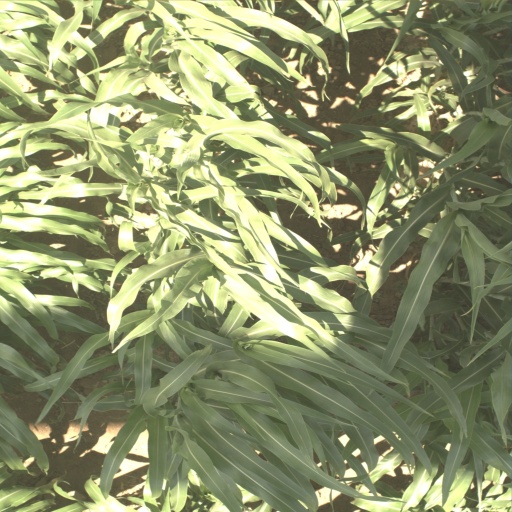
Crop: sorghum